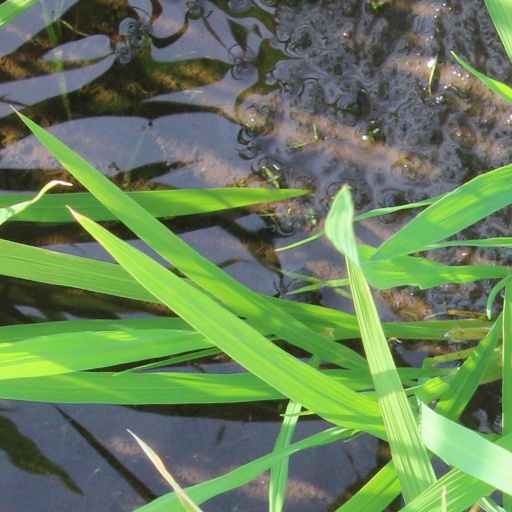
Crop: rice